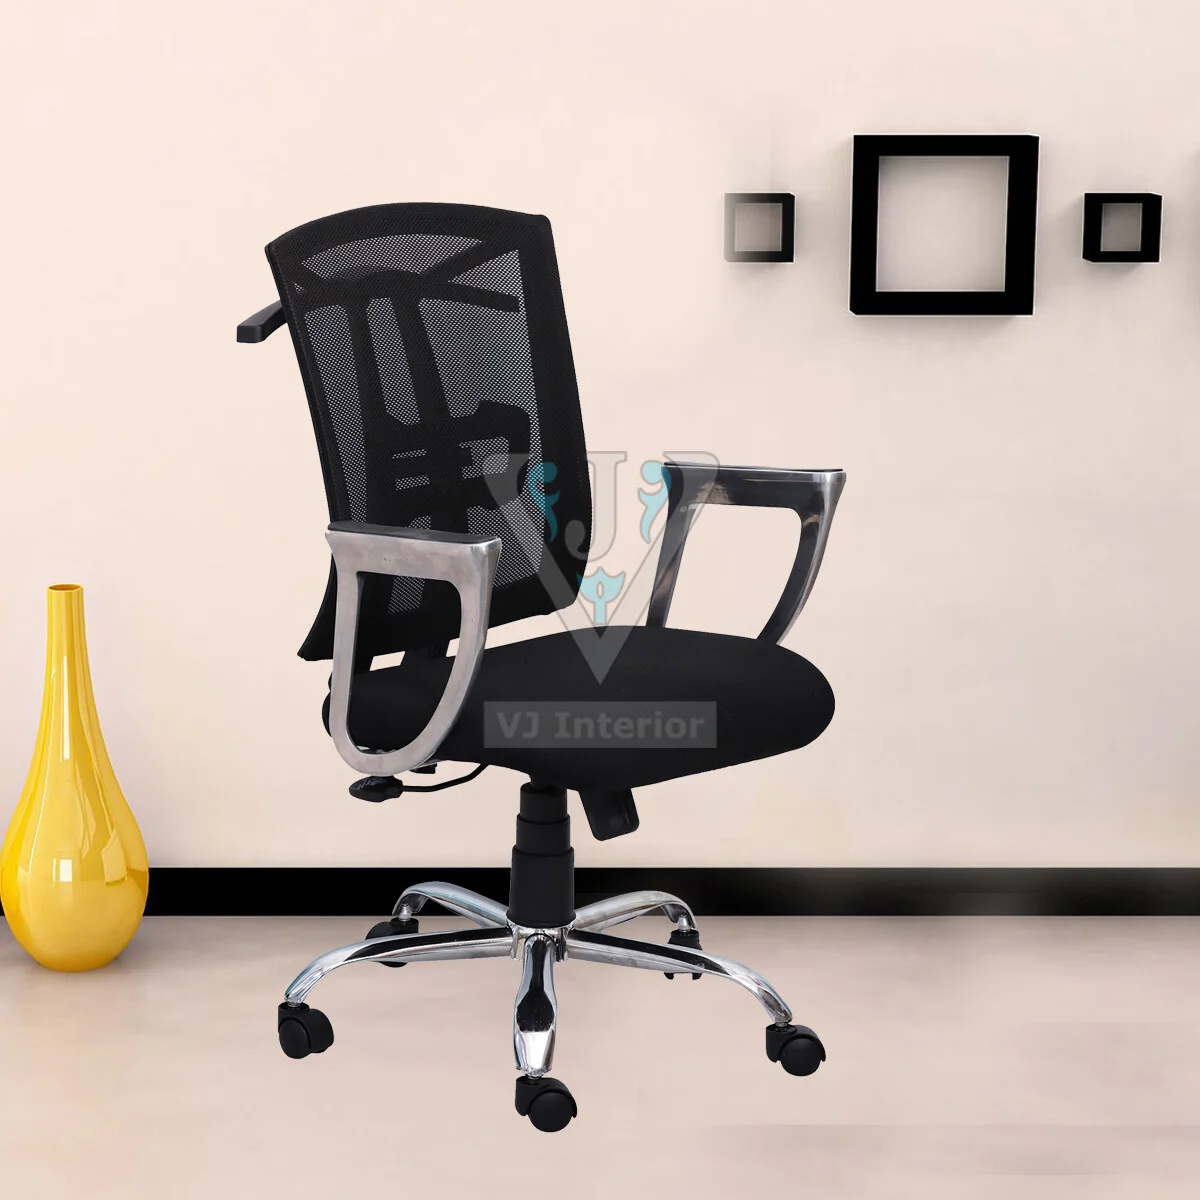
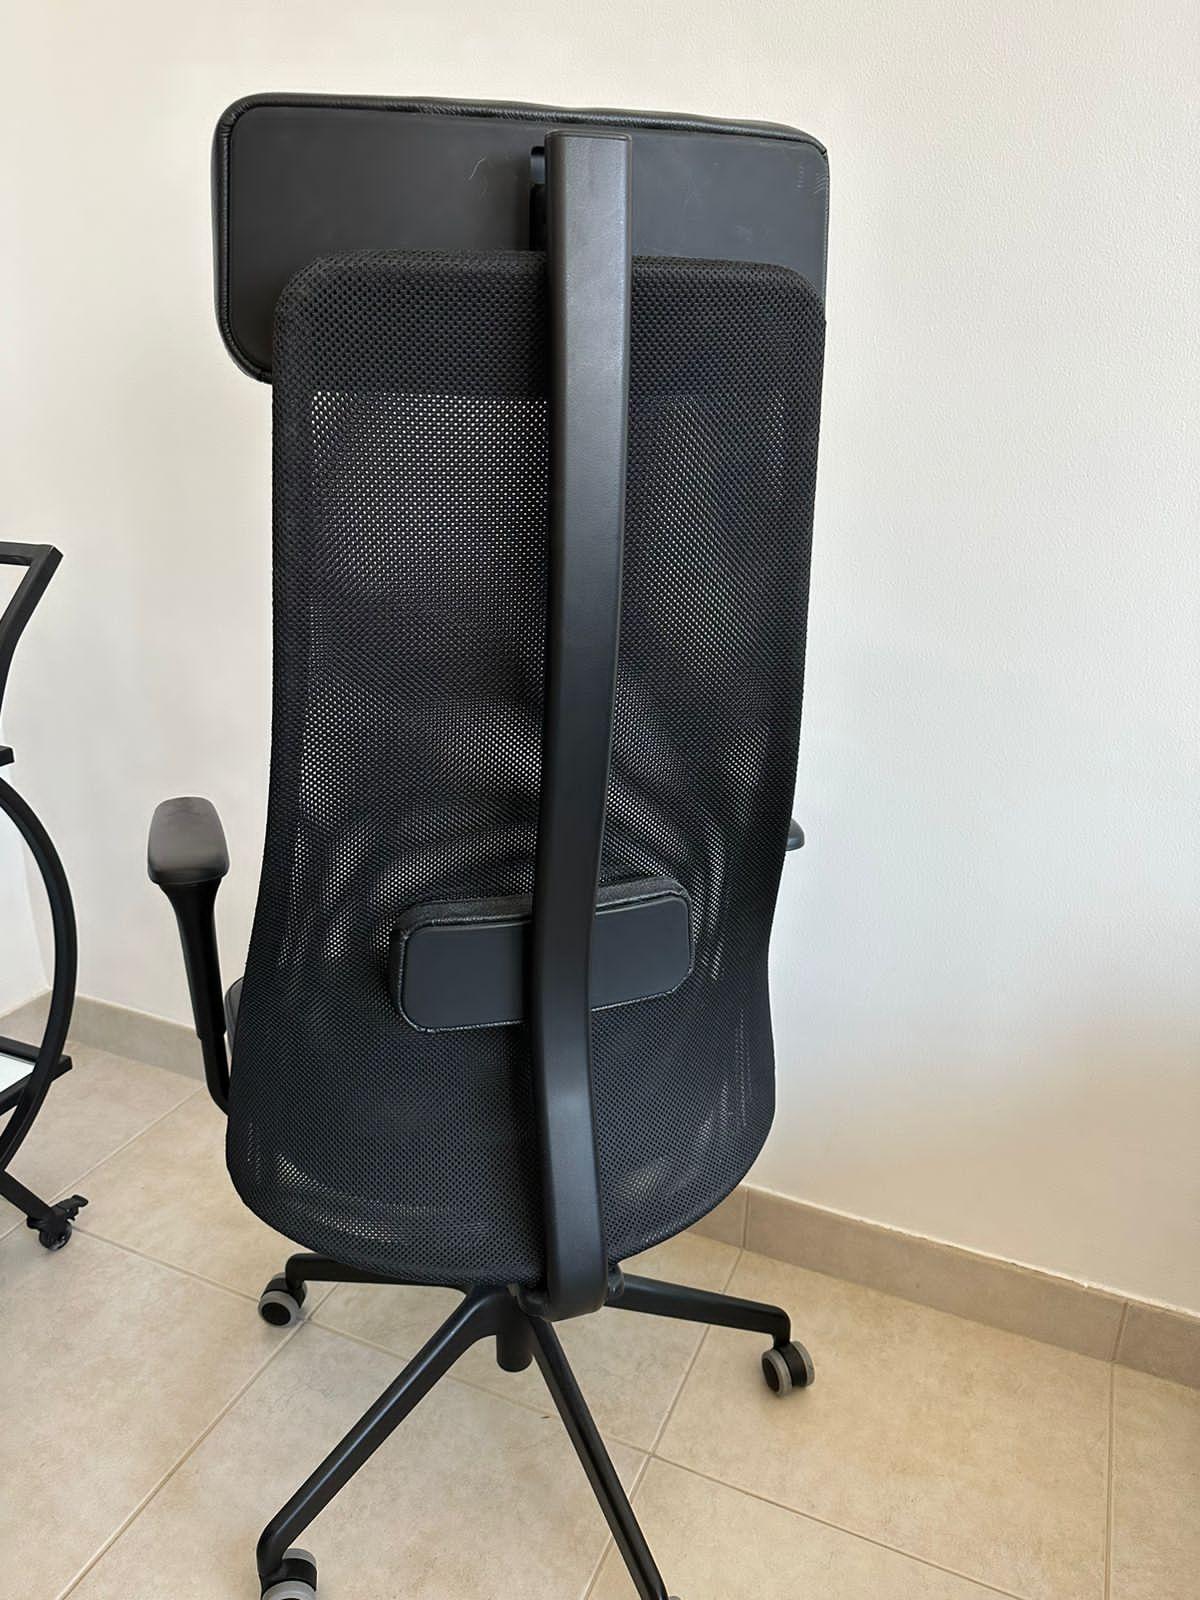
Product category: items_chair
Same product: no